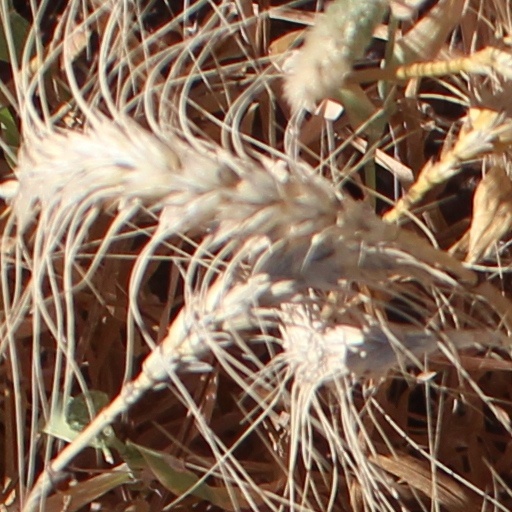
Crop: wheat